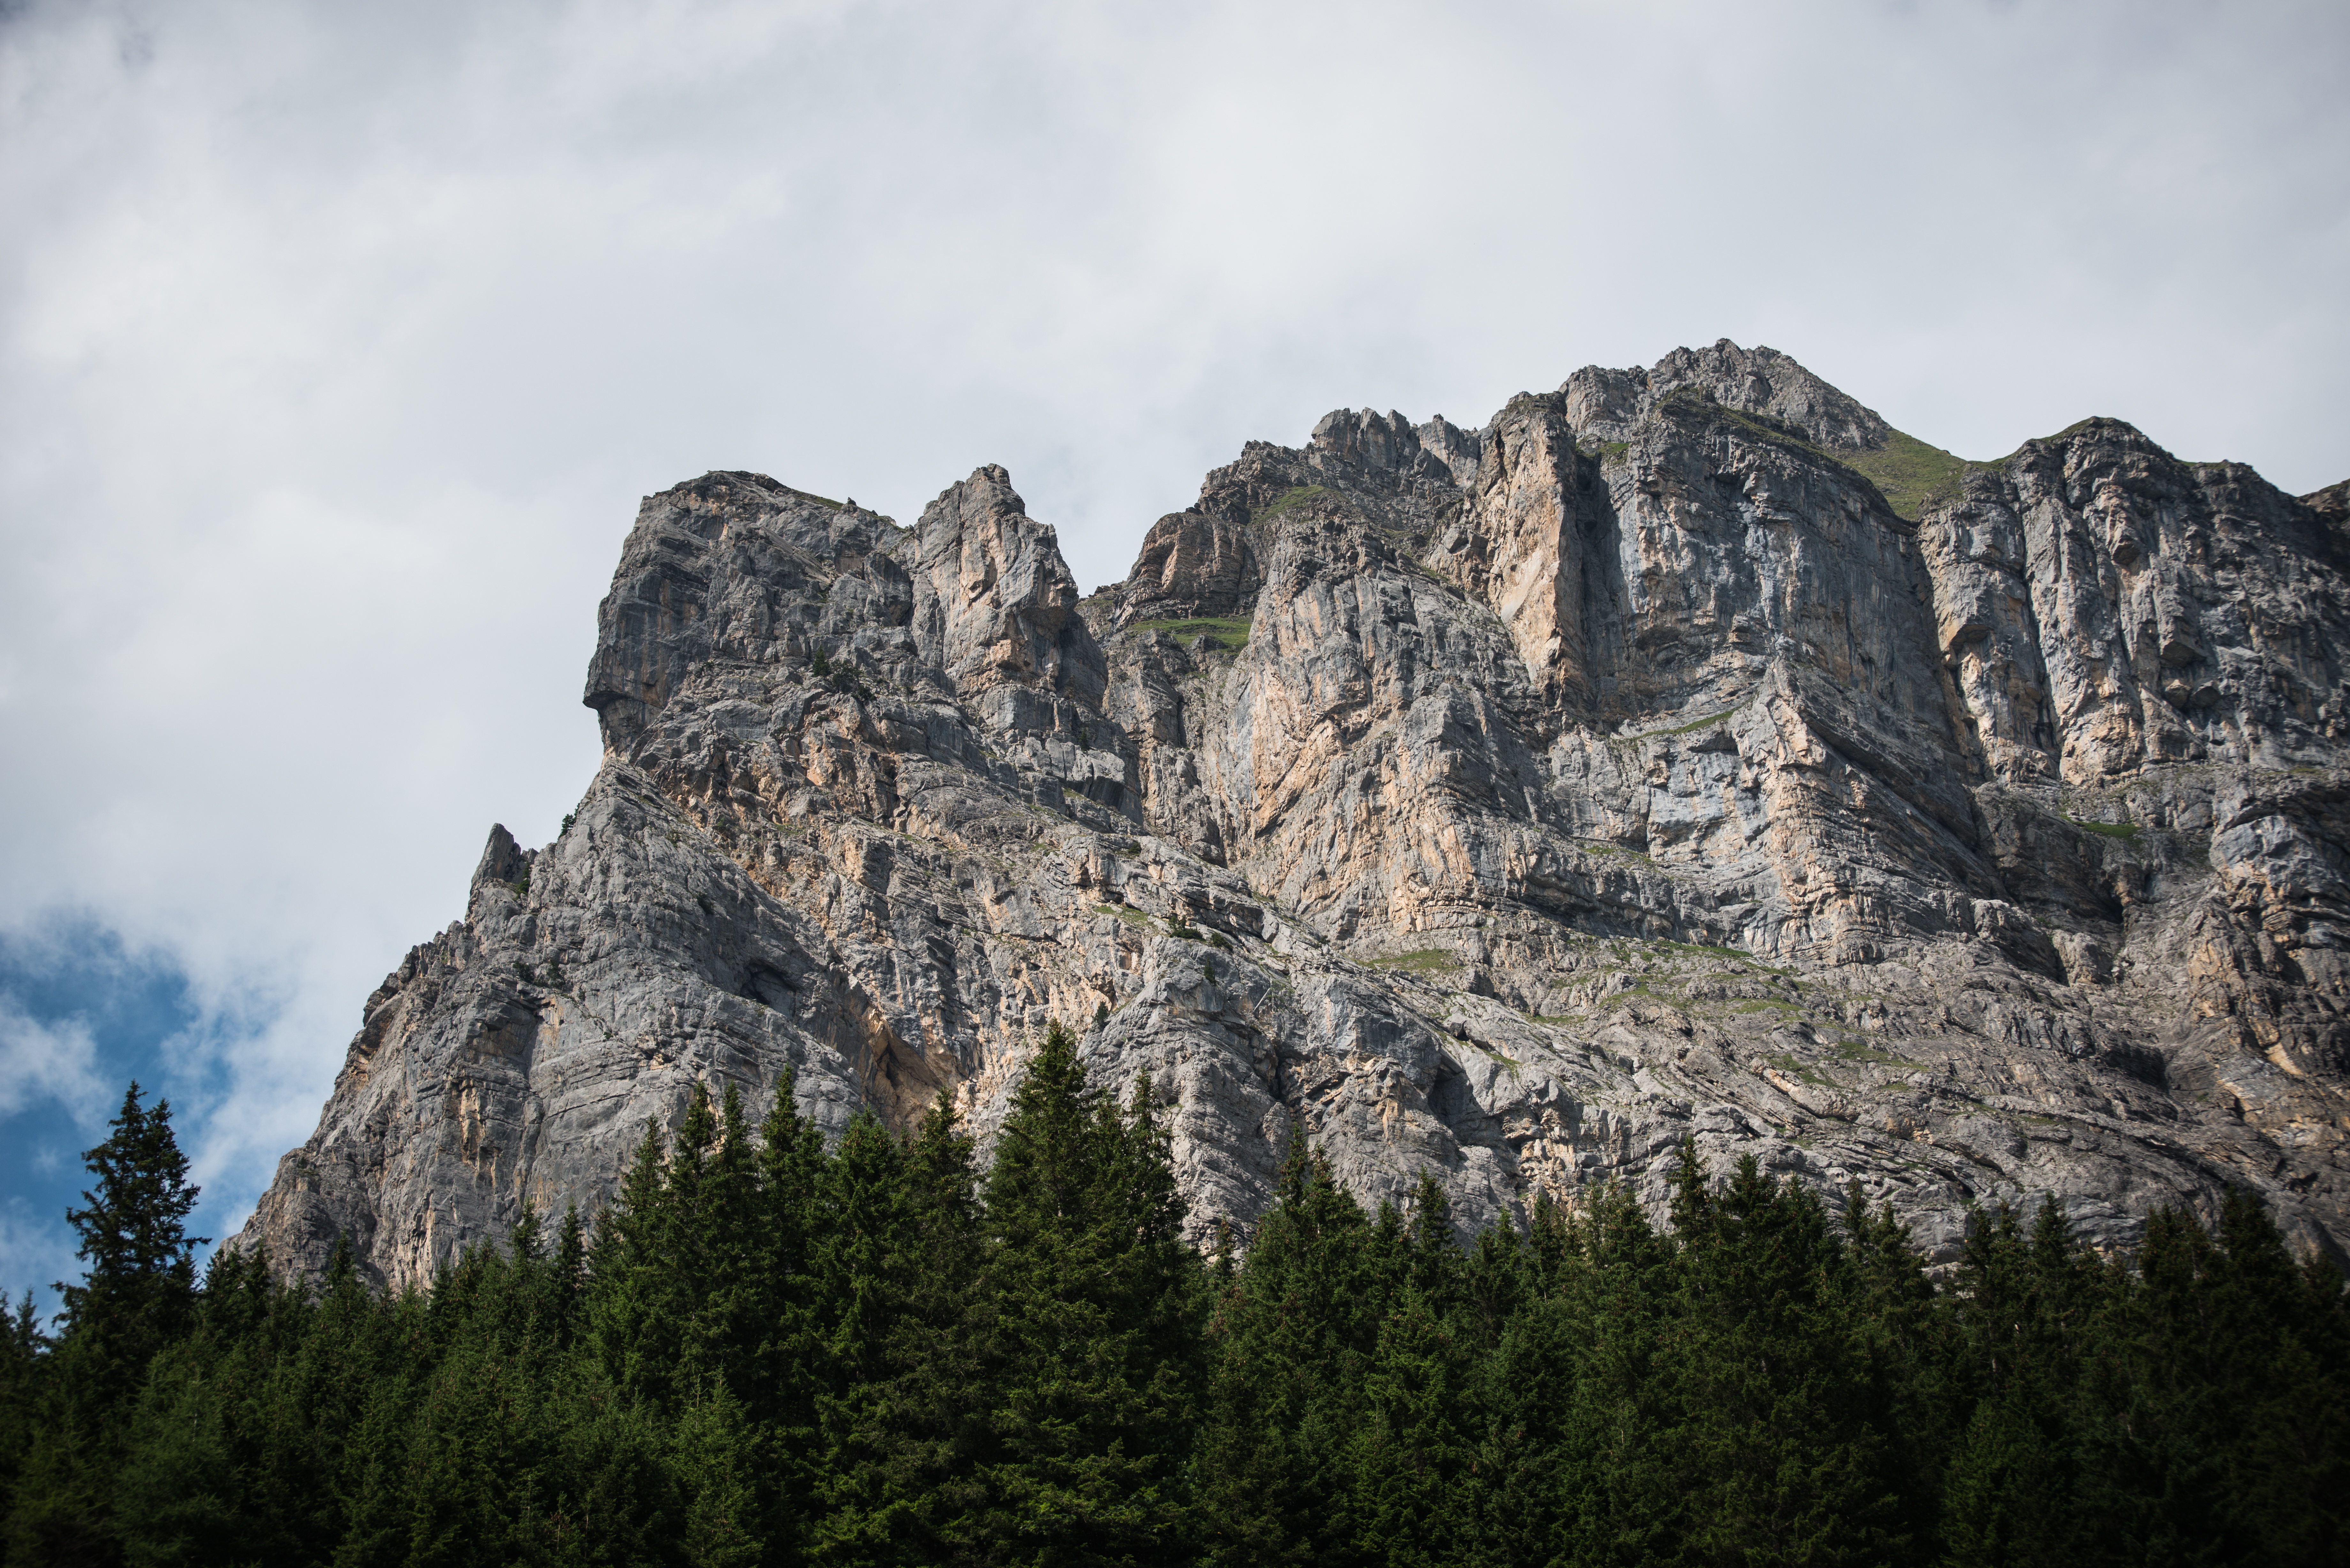
landscape, tree, nature, rock, wilderness, mountain, cloud, hill, adventure, valley, mountain range, cliff, park, terrain, national park, ridge, summit, geology, alps, badlands, plateau, landform, geographical feature, mountainous landforms